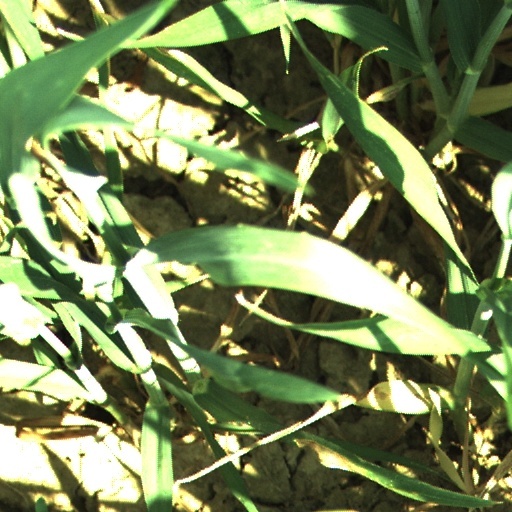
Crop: wheat